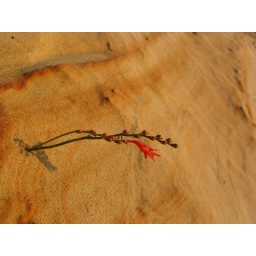
flower in sand